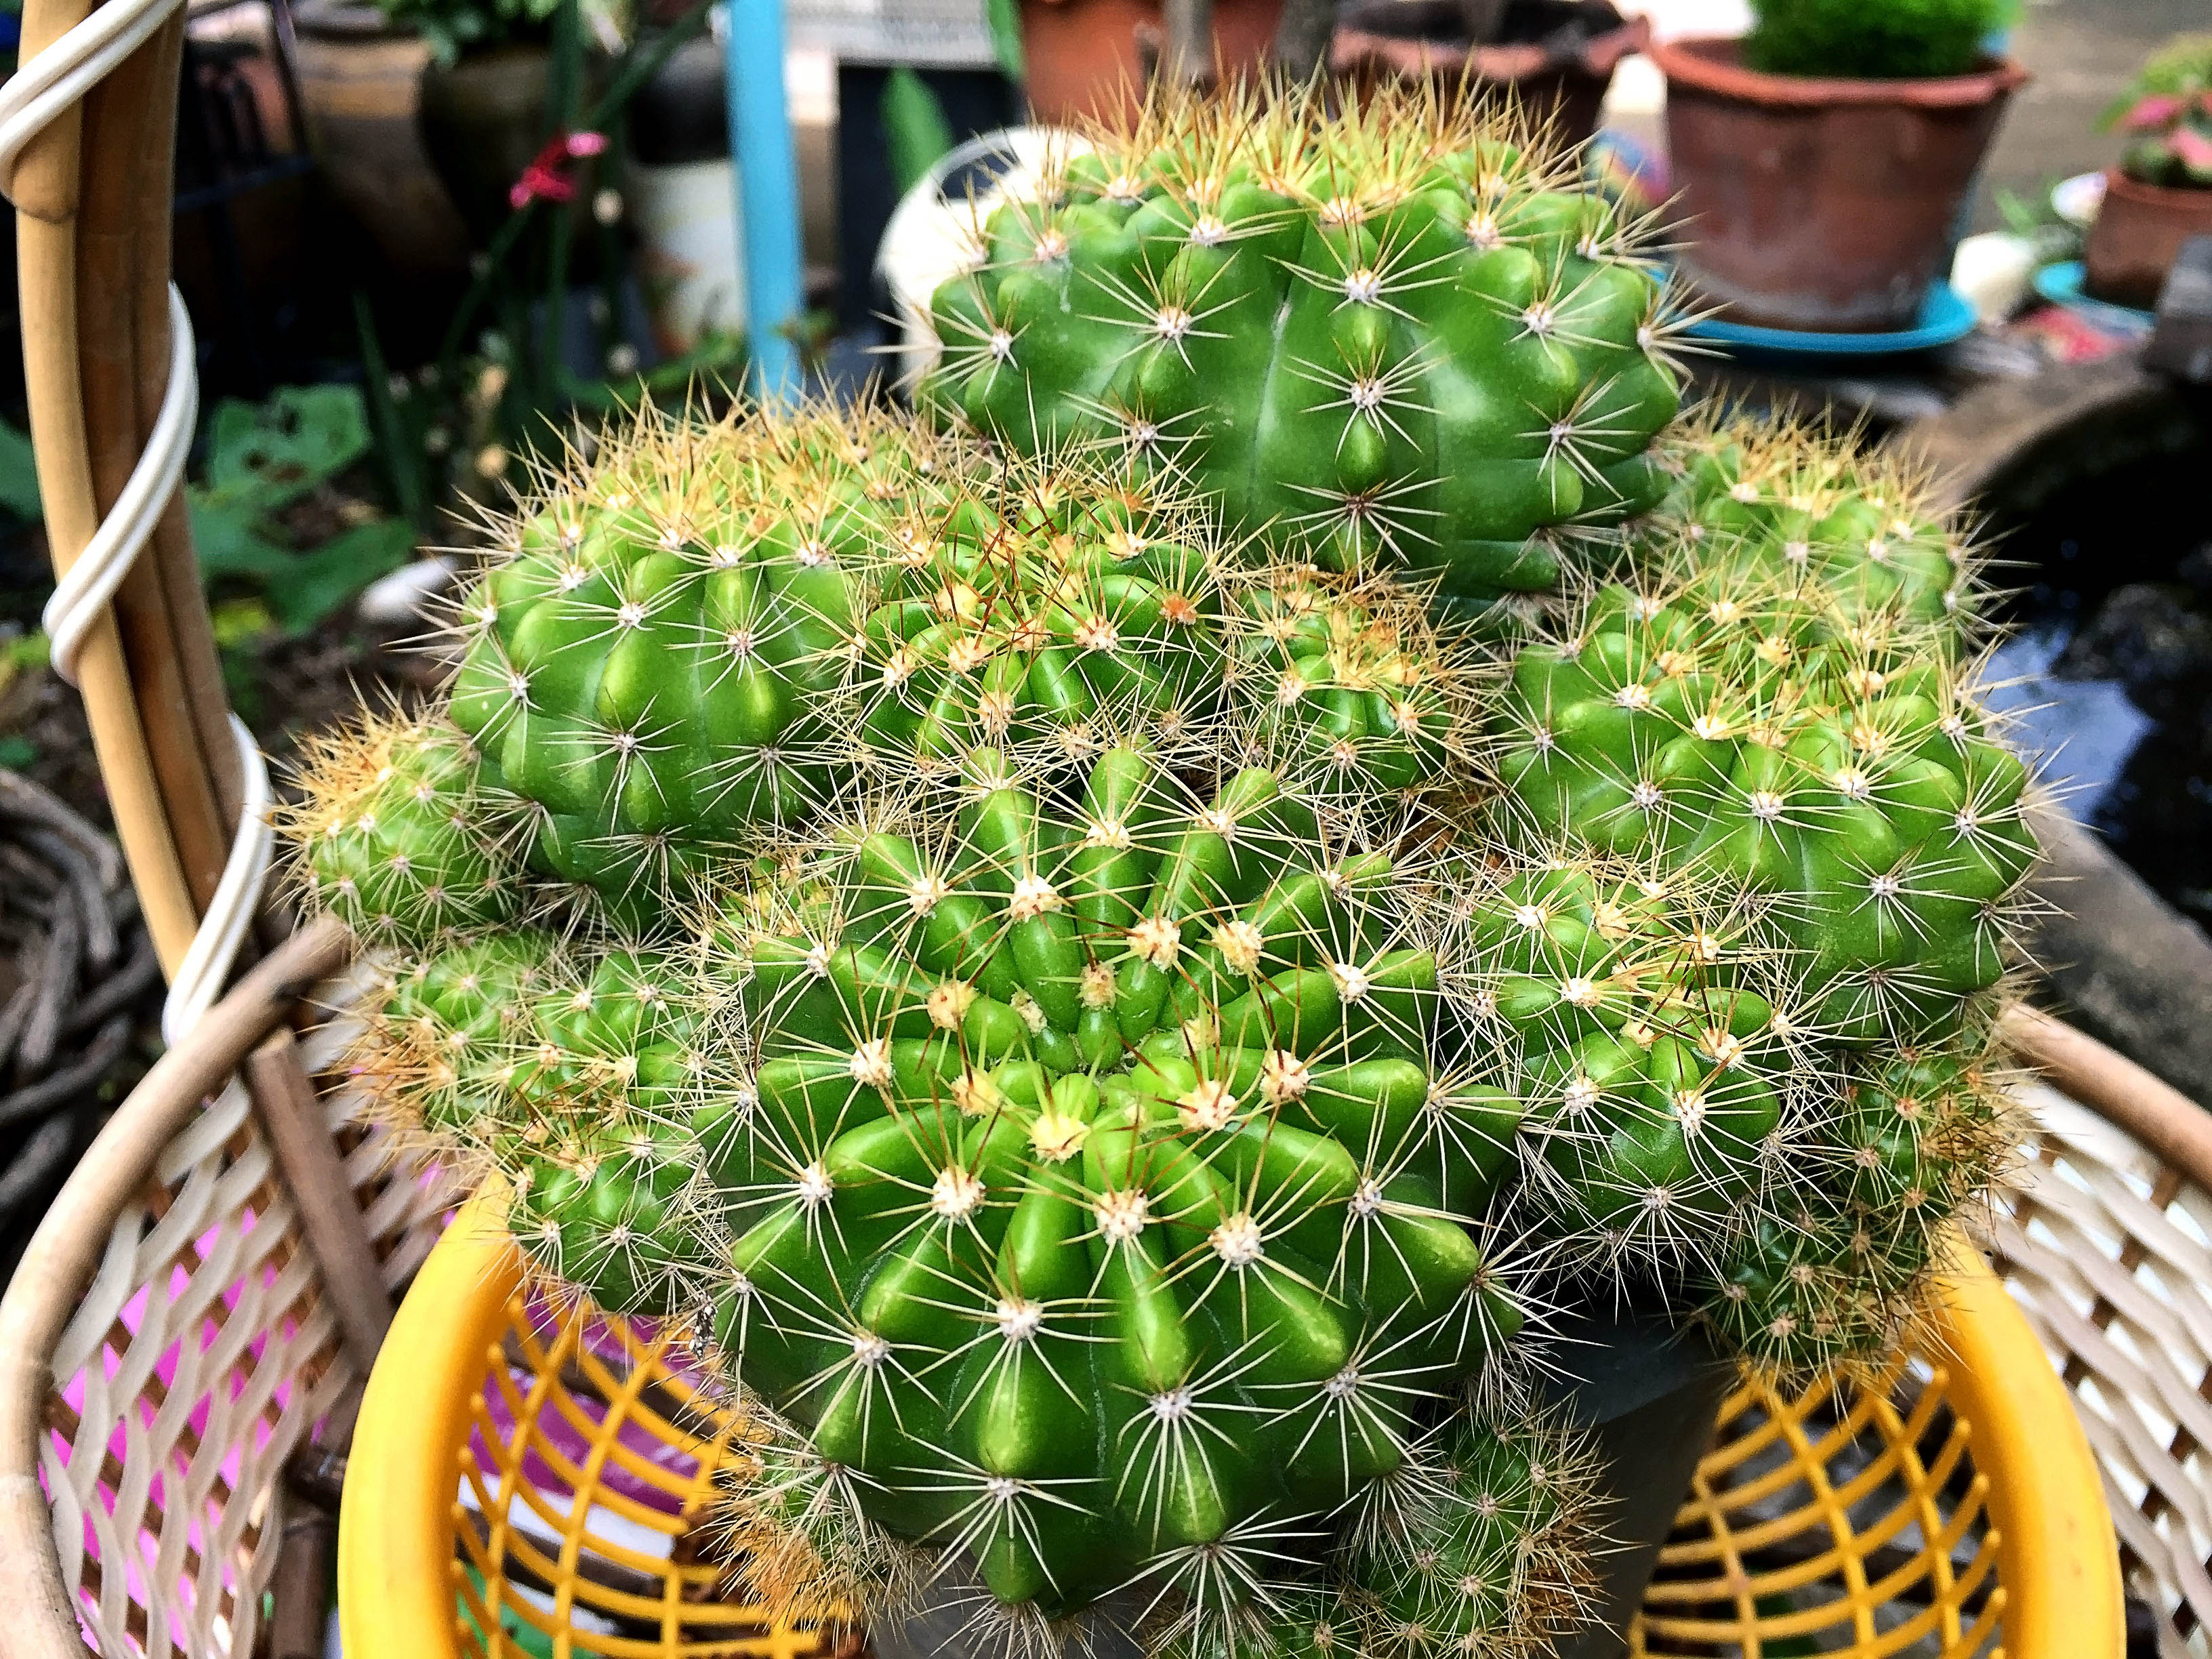
background, beautiful, botanical, botany, cactus, closeup, decoration, decorative, desert, detail, flora, flower, focus, fresh, garden, green, grow, growing, growth, leaf, natural, nature, plant, pot, sharp, small, succulent, tropical, yellow, flowering plant, thorns spines and prickles, hedgehog cactus, san pedro cactus, acanthocereus tetragonus, flowerpot, caryophyllales, succulent plant